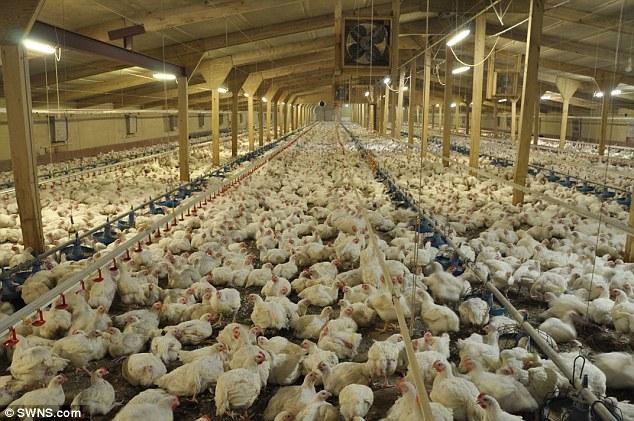
Shamba kubwa la kuku wale waliofunwa kwa ajili ya nyama wakiwa wamejaa sakafuni katika chumba kikubwa. Mistari ya vifaa vya kulisha na kunywesha vinaonekana vikipita kati ya safu za kuku, taa na feni ya dari zikiweka hali ya mwangaza na uingizaji hewa.